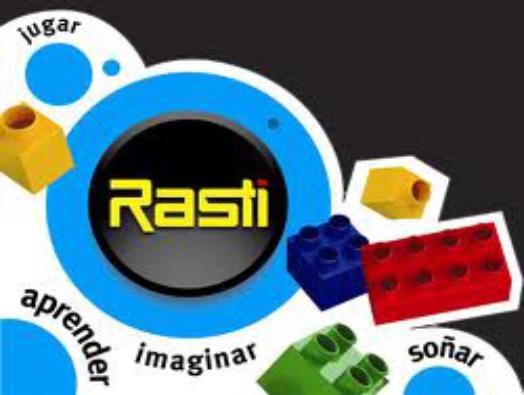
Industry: Leisure